Bernard B. Kroenke

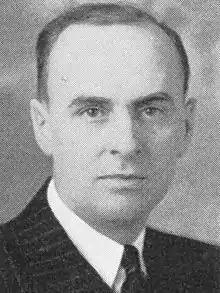
Kroenke circa 1940

Bernard B. Kroenke (May 31, 1898December 24, 1981) was a member of the Wisconsin State Assembly.